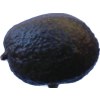
Label: black_avocado